One-seventh area triangle

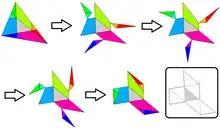
Congruence of edge lengths allows rotation of the selected triangles to form three equal-area parallelograms, which bisect into six triangles of equal size to the original interior triangle.

An early exhibit of this geometrical construction and area computation was given by Robert Potts in 1859 in his Euclidean geometry textbook.